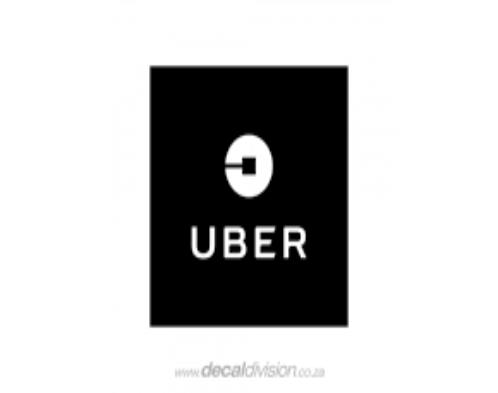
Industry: Others